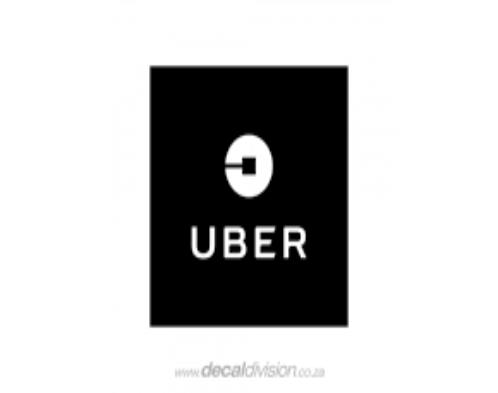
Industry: Others